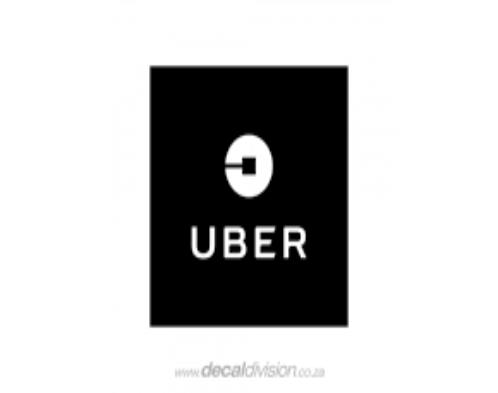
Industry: Others